Ibrahima Baldé (footballer, born 2003)

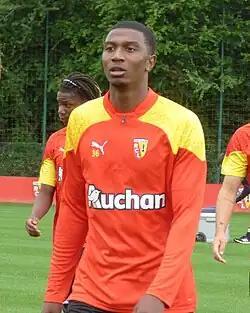
Baldé in 2023

Ibrahima Baldé (born 17 January 2003) is a French professional footballer who plays as a forward for club Rodez.